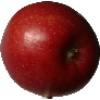
Label: braeburn_apple